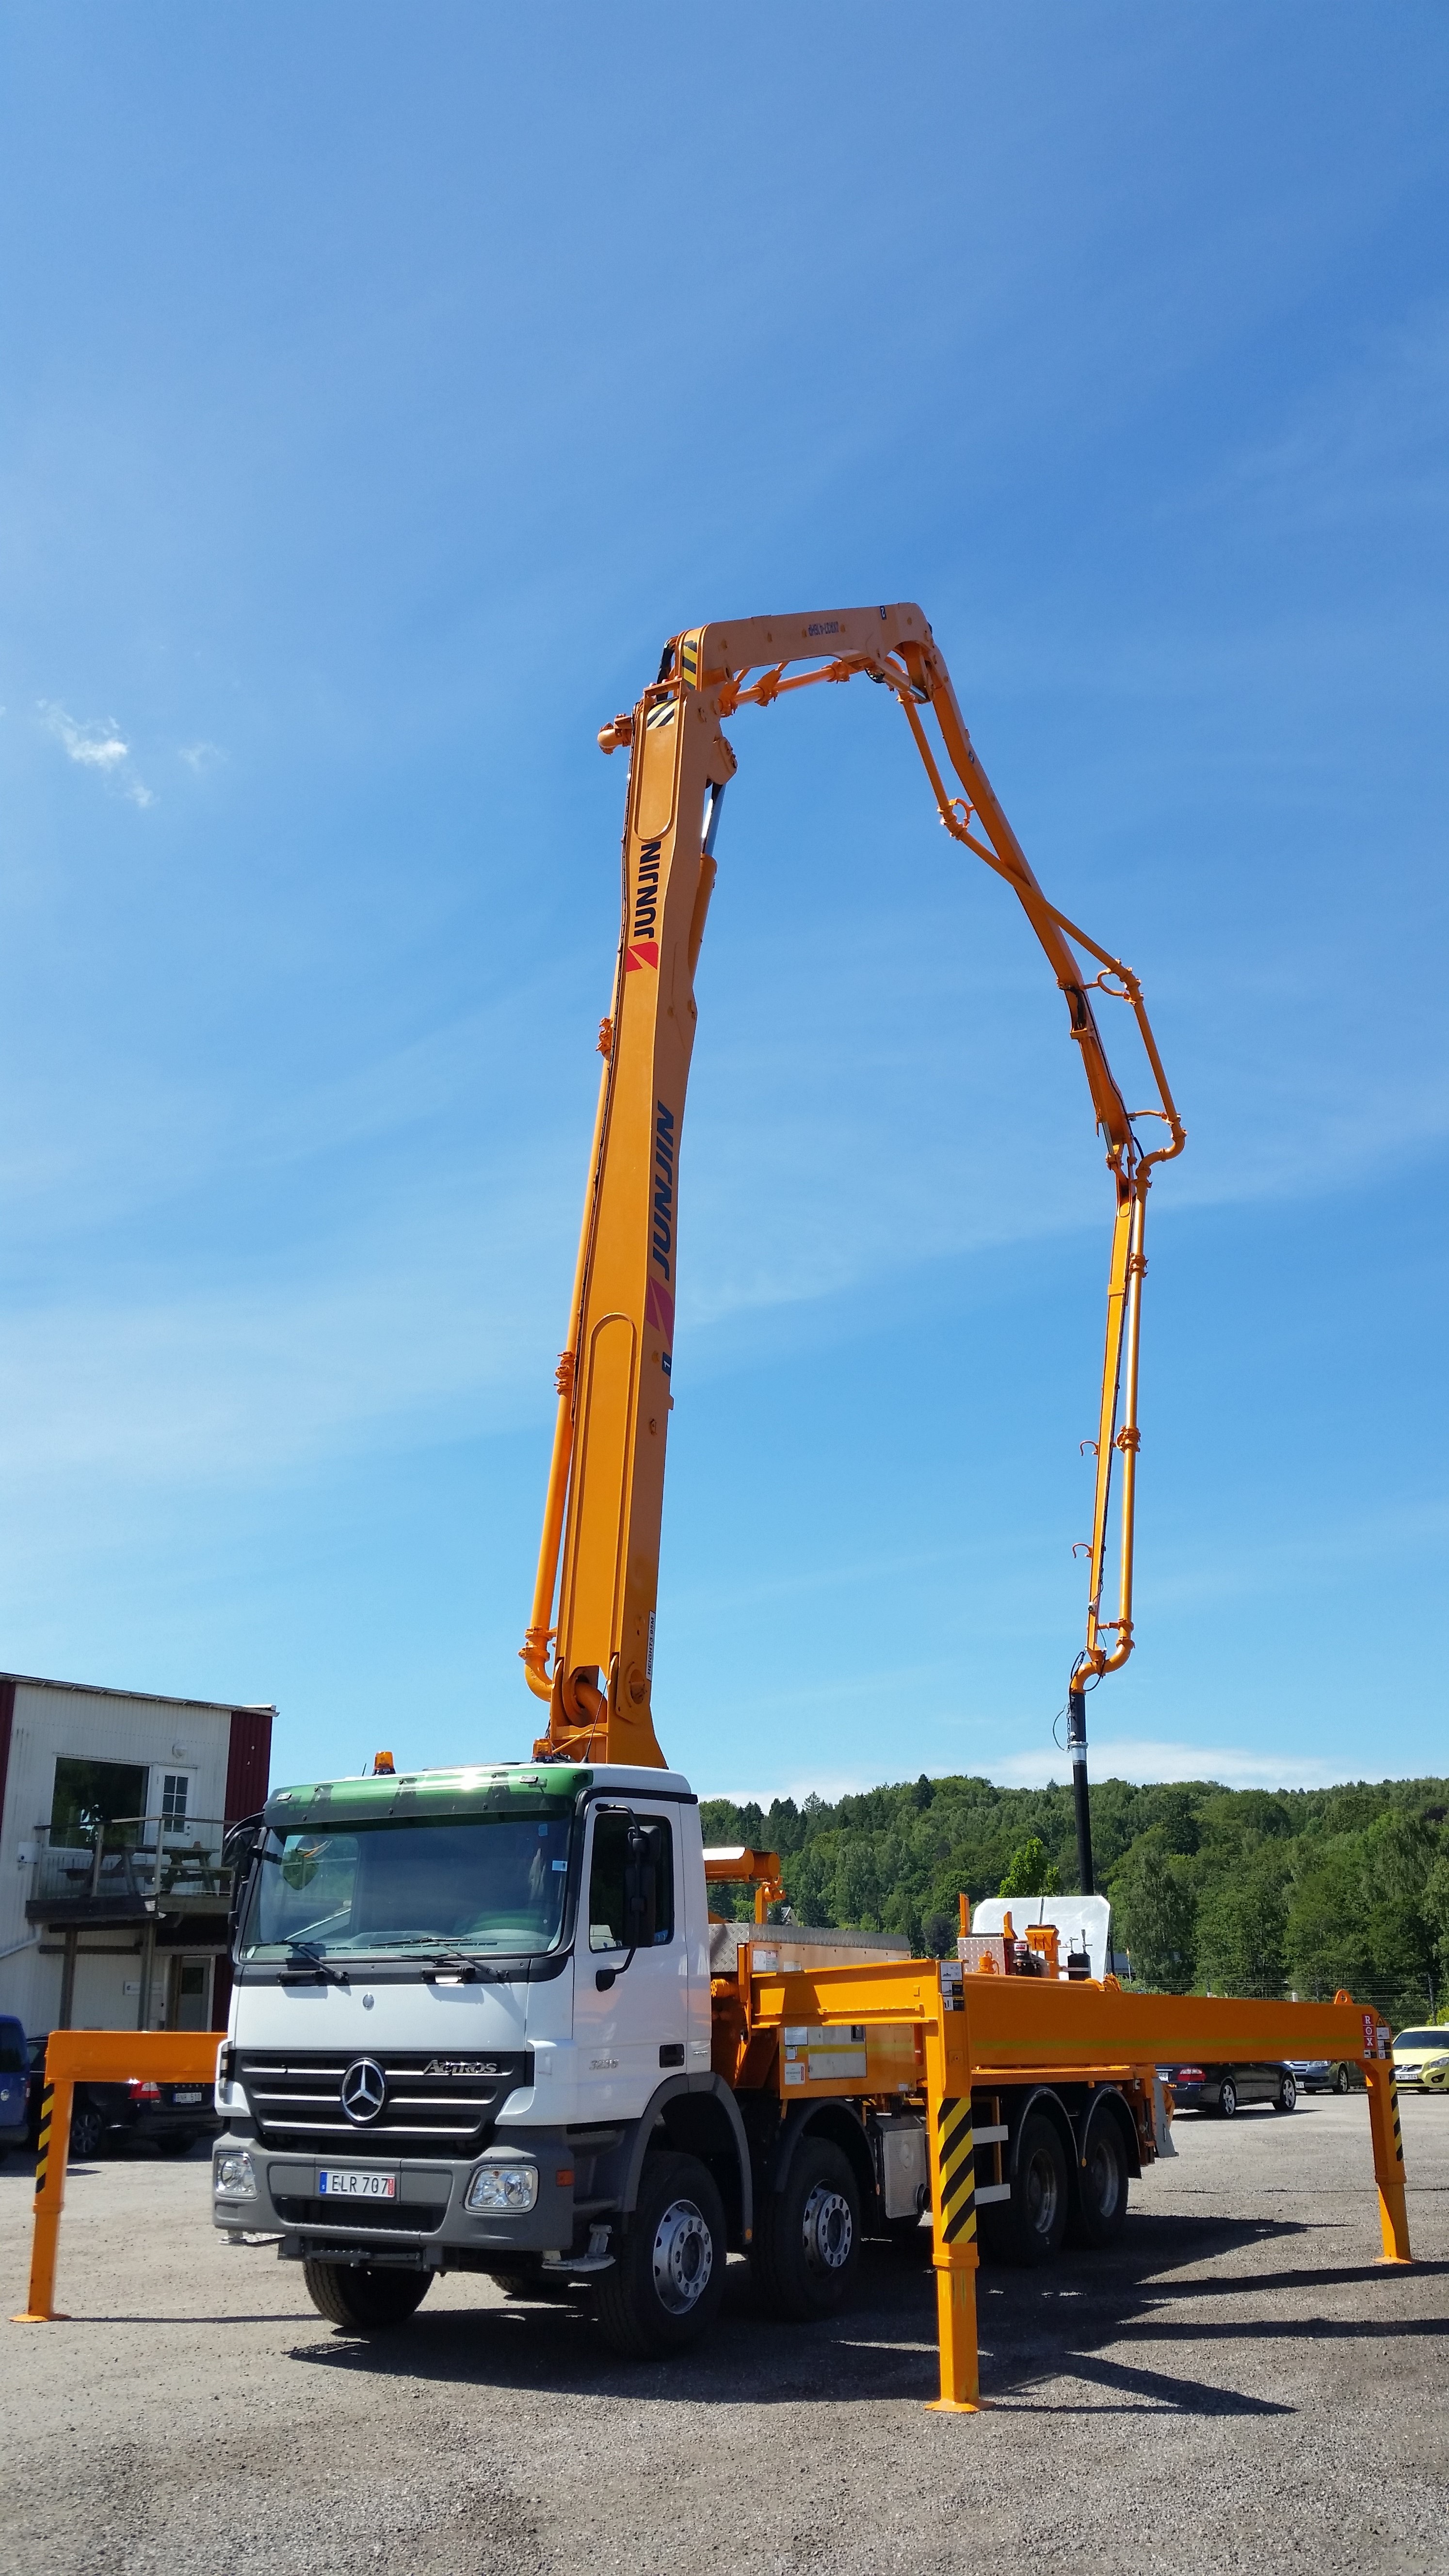
technology, asphalt, transport, vehicle, machine, concrete, pump, build, crane, construct, construction equipment, land vehicle, drilling rig, junjin